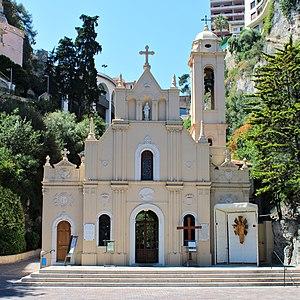
L'Église catholique romaine en principauté de Monaco fait partie de l'Église catholique, sous la direction spirituelle du pape à Rome. Tout en ayant des liens forts avec l'Église catholique en France et l'Église catholique en Italie, le pays ne forme qu'un seul diocèse, l'archidiocèse de Monaco, qui n'est membre d'aucune conférence nationale.
L’église Sainte-Dévote est une église paroissiale monégasque située dans le quartier de La Condamine. Un cimetière est créé près de l’église « en dehors de la chapelle, où sont les cyprès, en direction de la montagne, et tout près du rocher ».